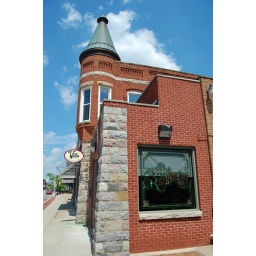
This handsome building on Main Street in downtown Lapeer, Michigan houses an italian restaurant.